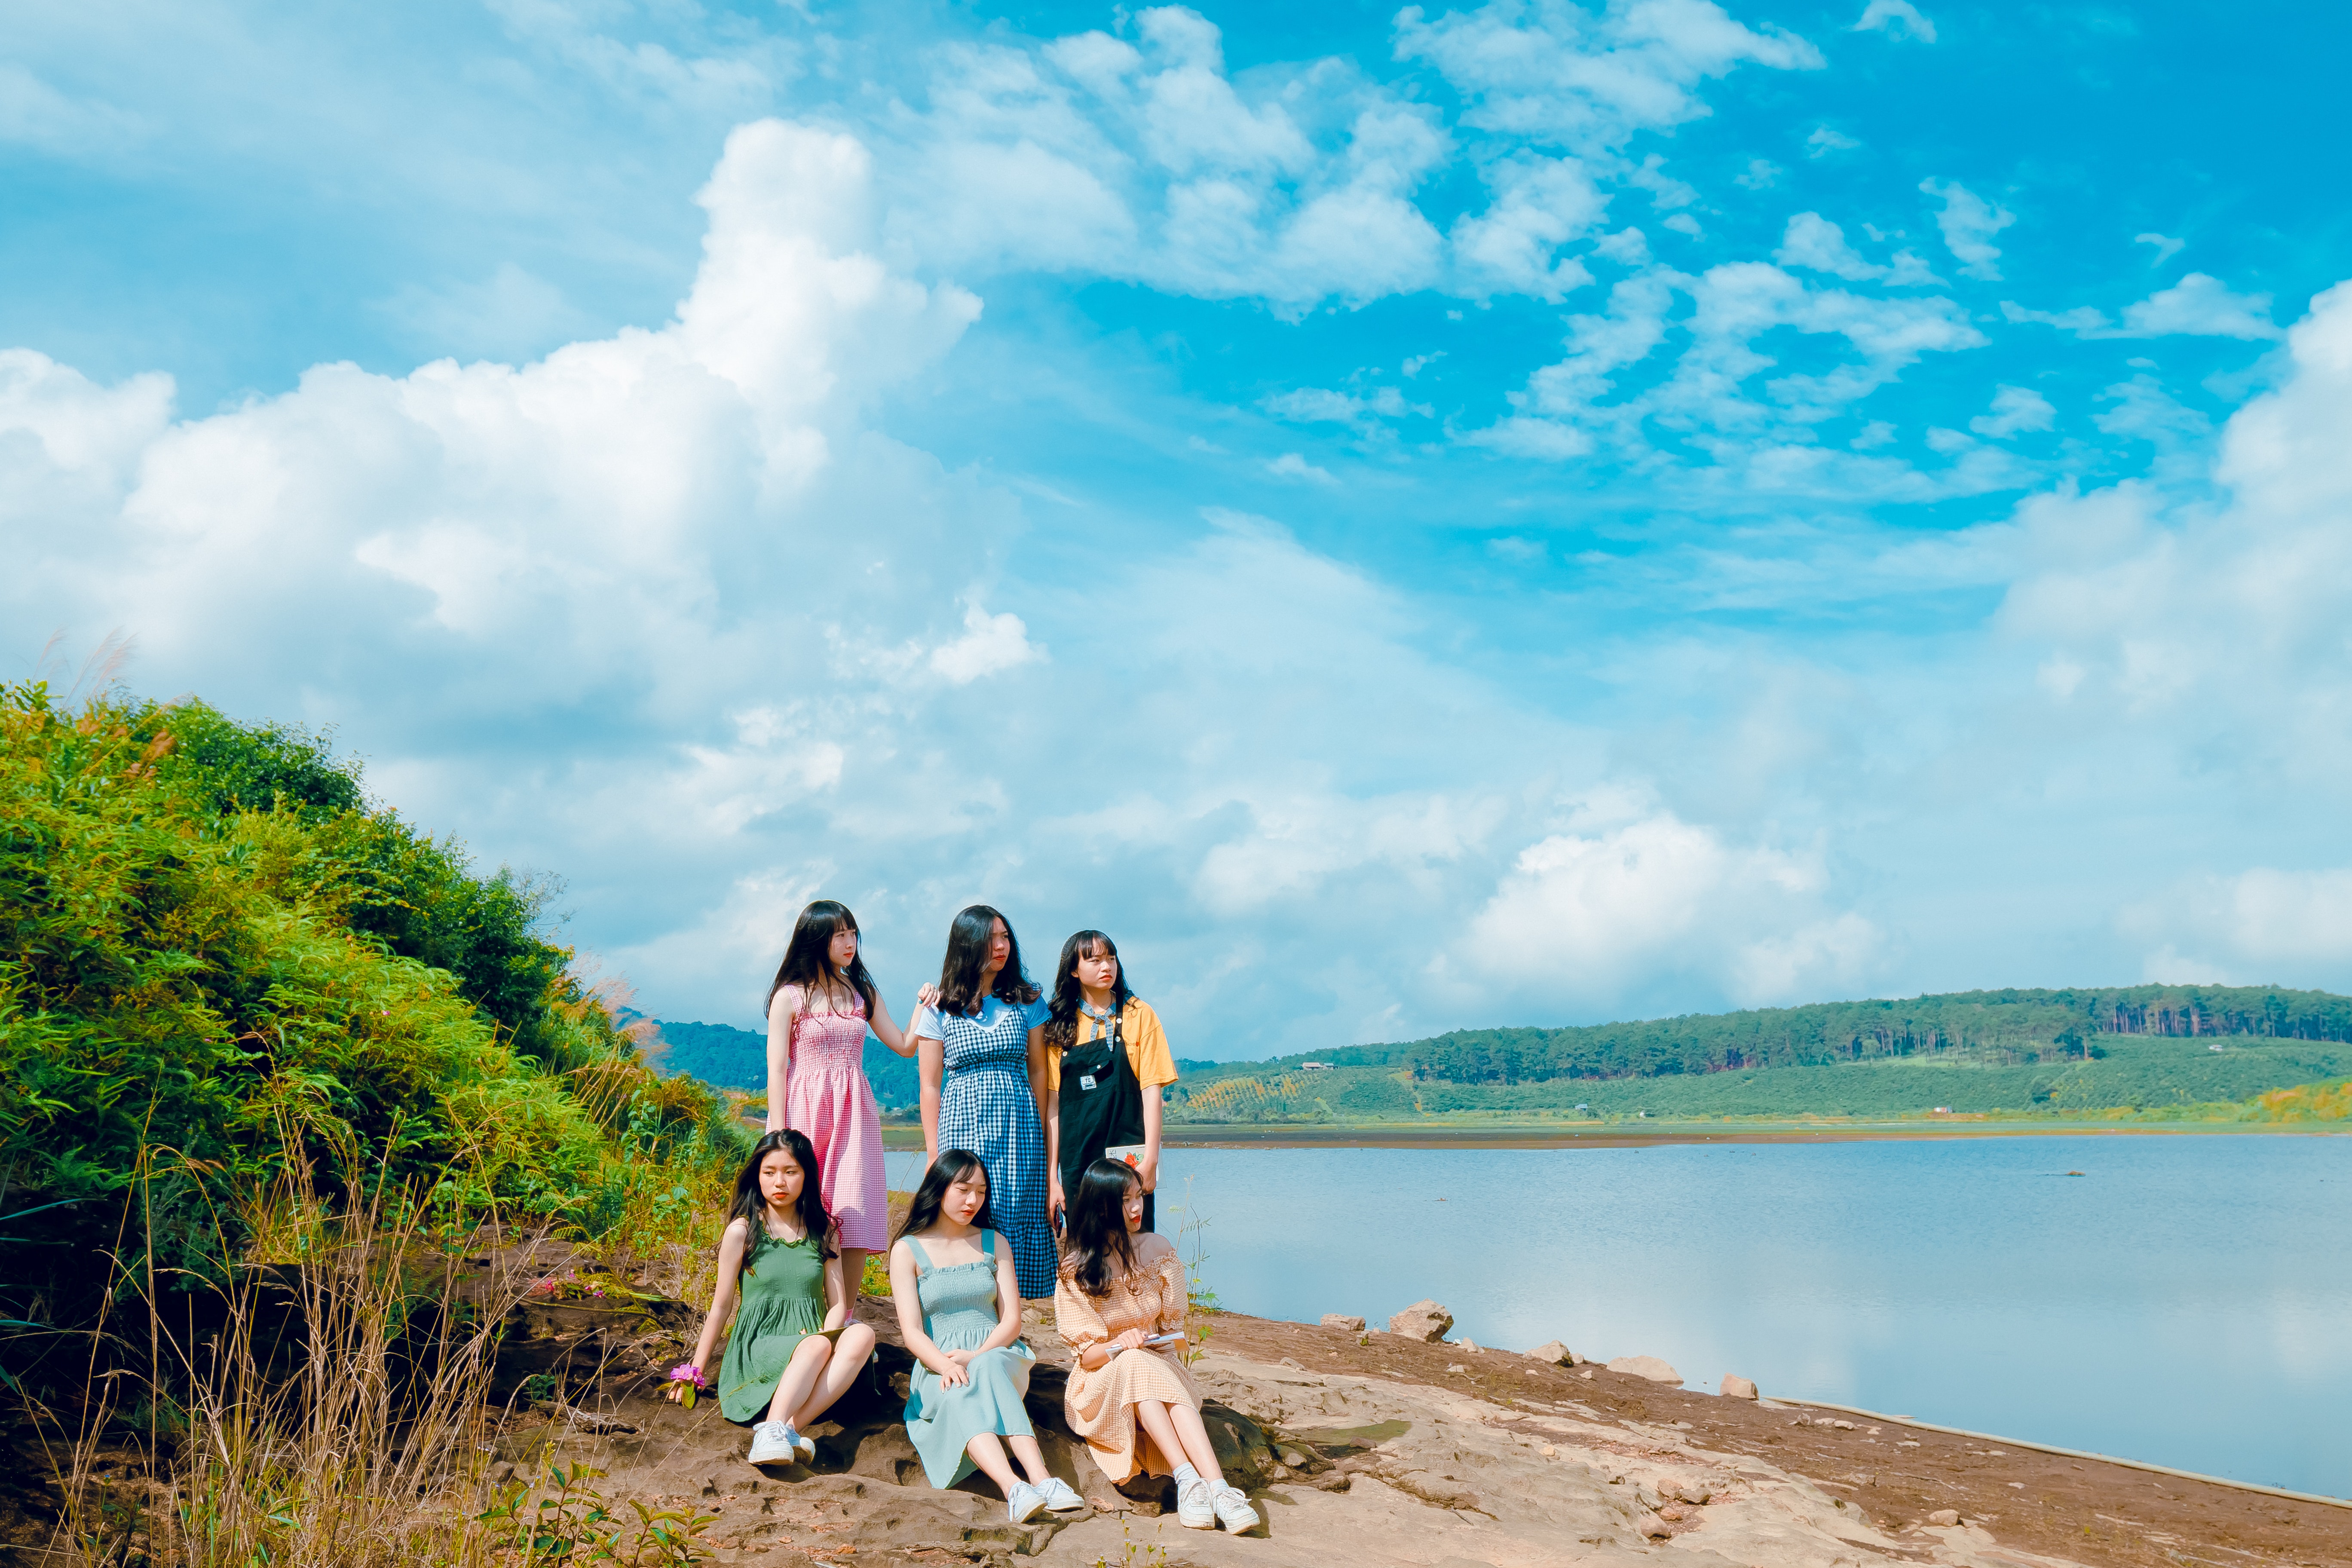
People in nature, photograph, nature, sky, natural landscape, yellow, photography, tourism, leisure, friendship, summer, vacation, fun, cloud, happy, honeymoon, landscape, travel, coast, hill, bank, bay, sea, ceremony, love, bride, wedding, family